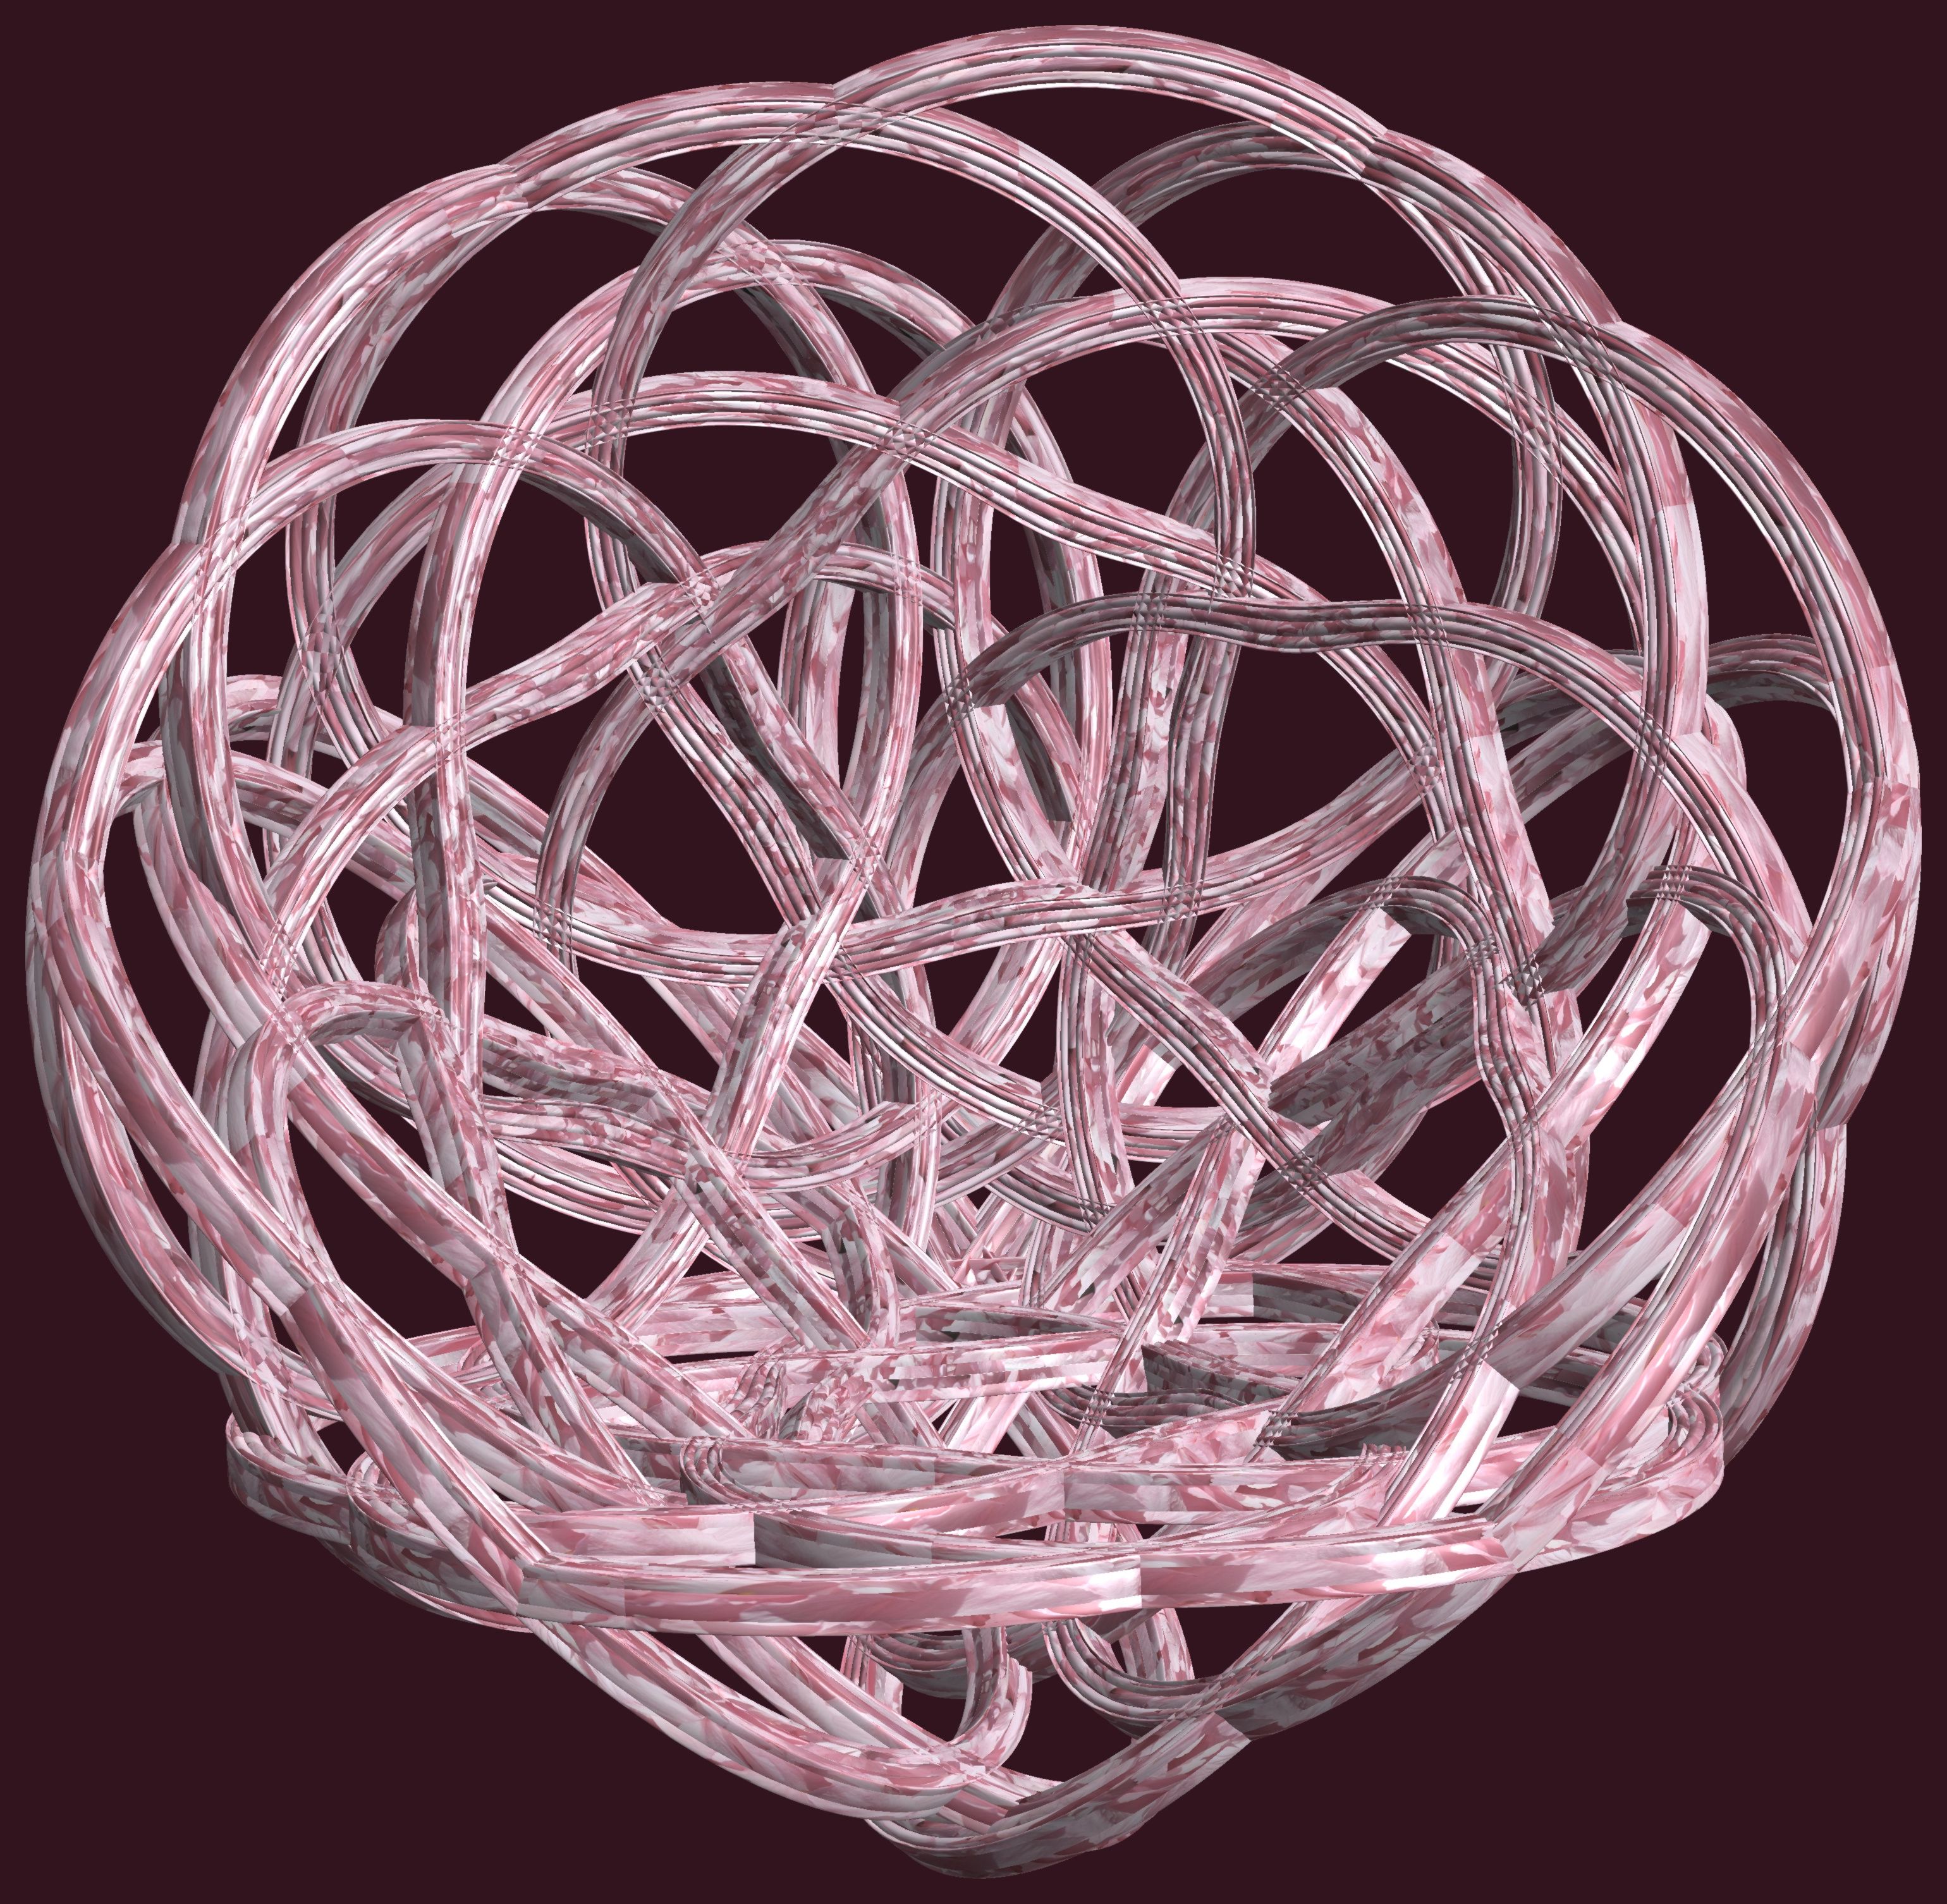
structure, texture, ceiling, pattern, lighting, circle, figure, design, symmetry, light fixture, sphere, 3d, graphic, chandelier, shape, torus, mathematica, cg, parametricplot3d, code, program, algorithm, abstruct, mapping, lissajous